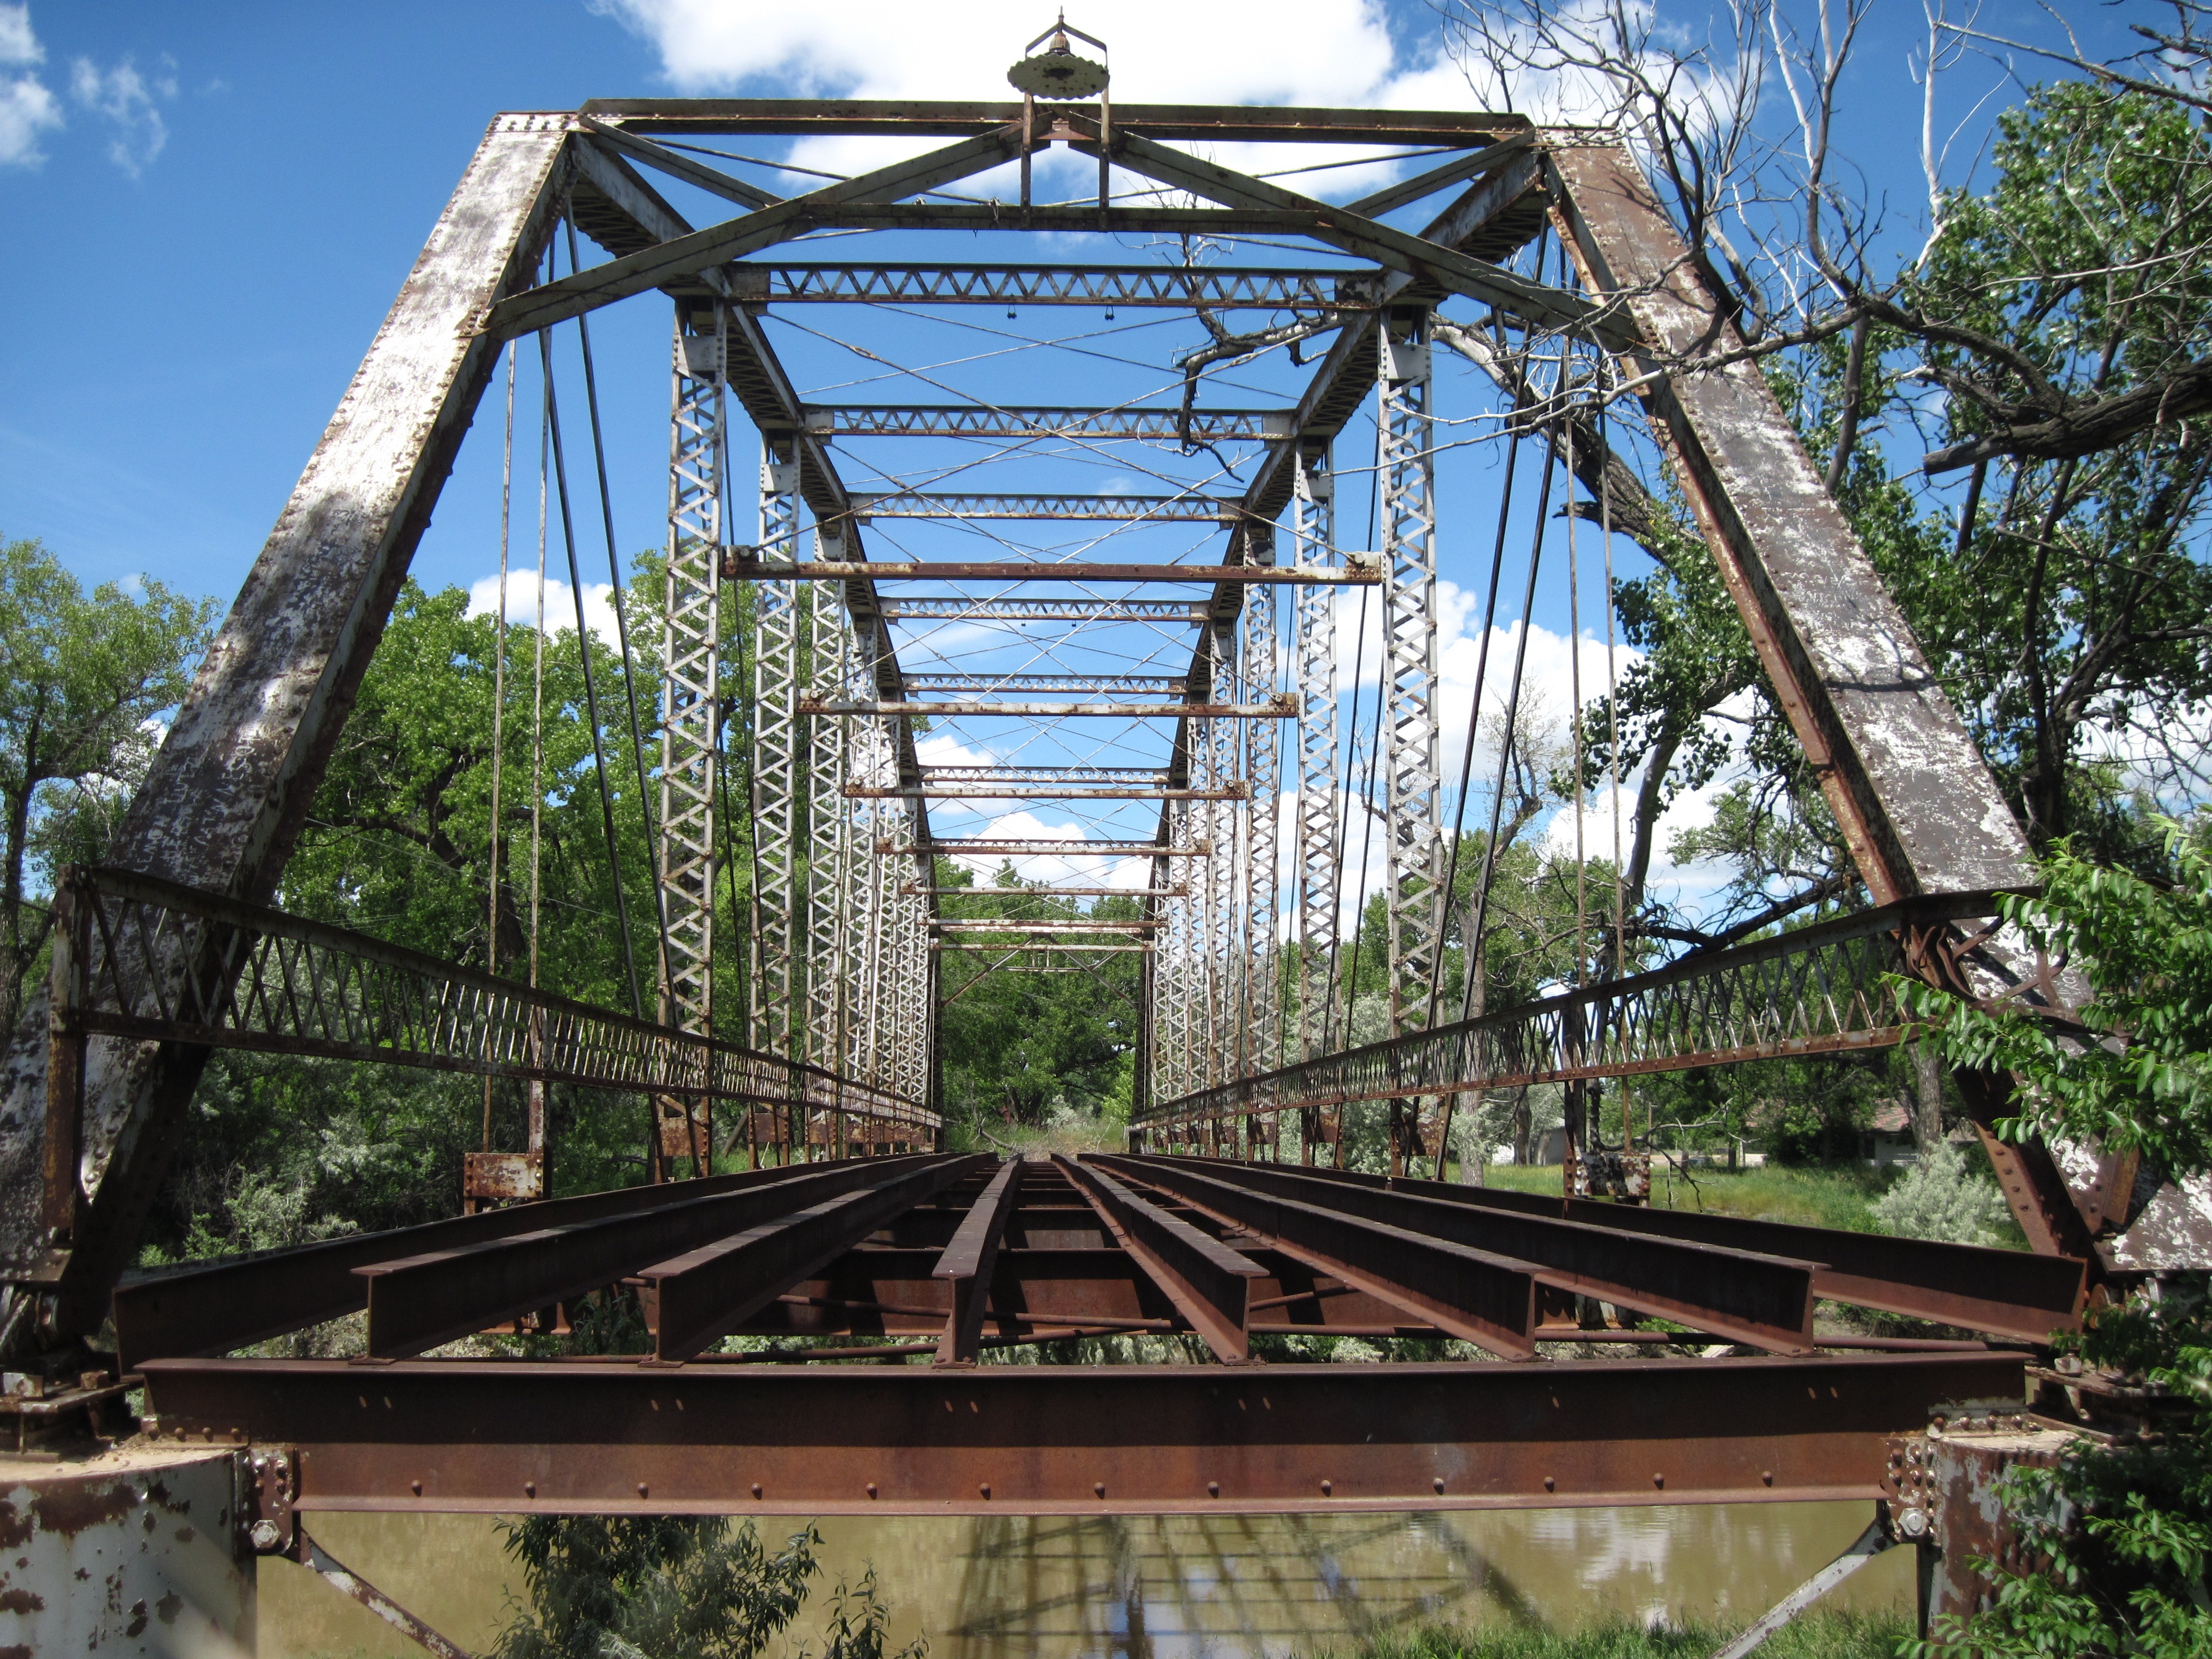
open, structure, track, bridge, old, overpass, steel, transport, park, abandoned, trestle, steel bridge, truss bridge, rolling stock, nonbuilding structure, hiline highway, plentywood area